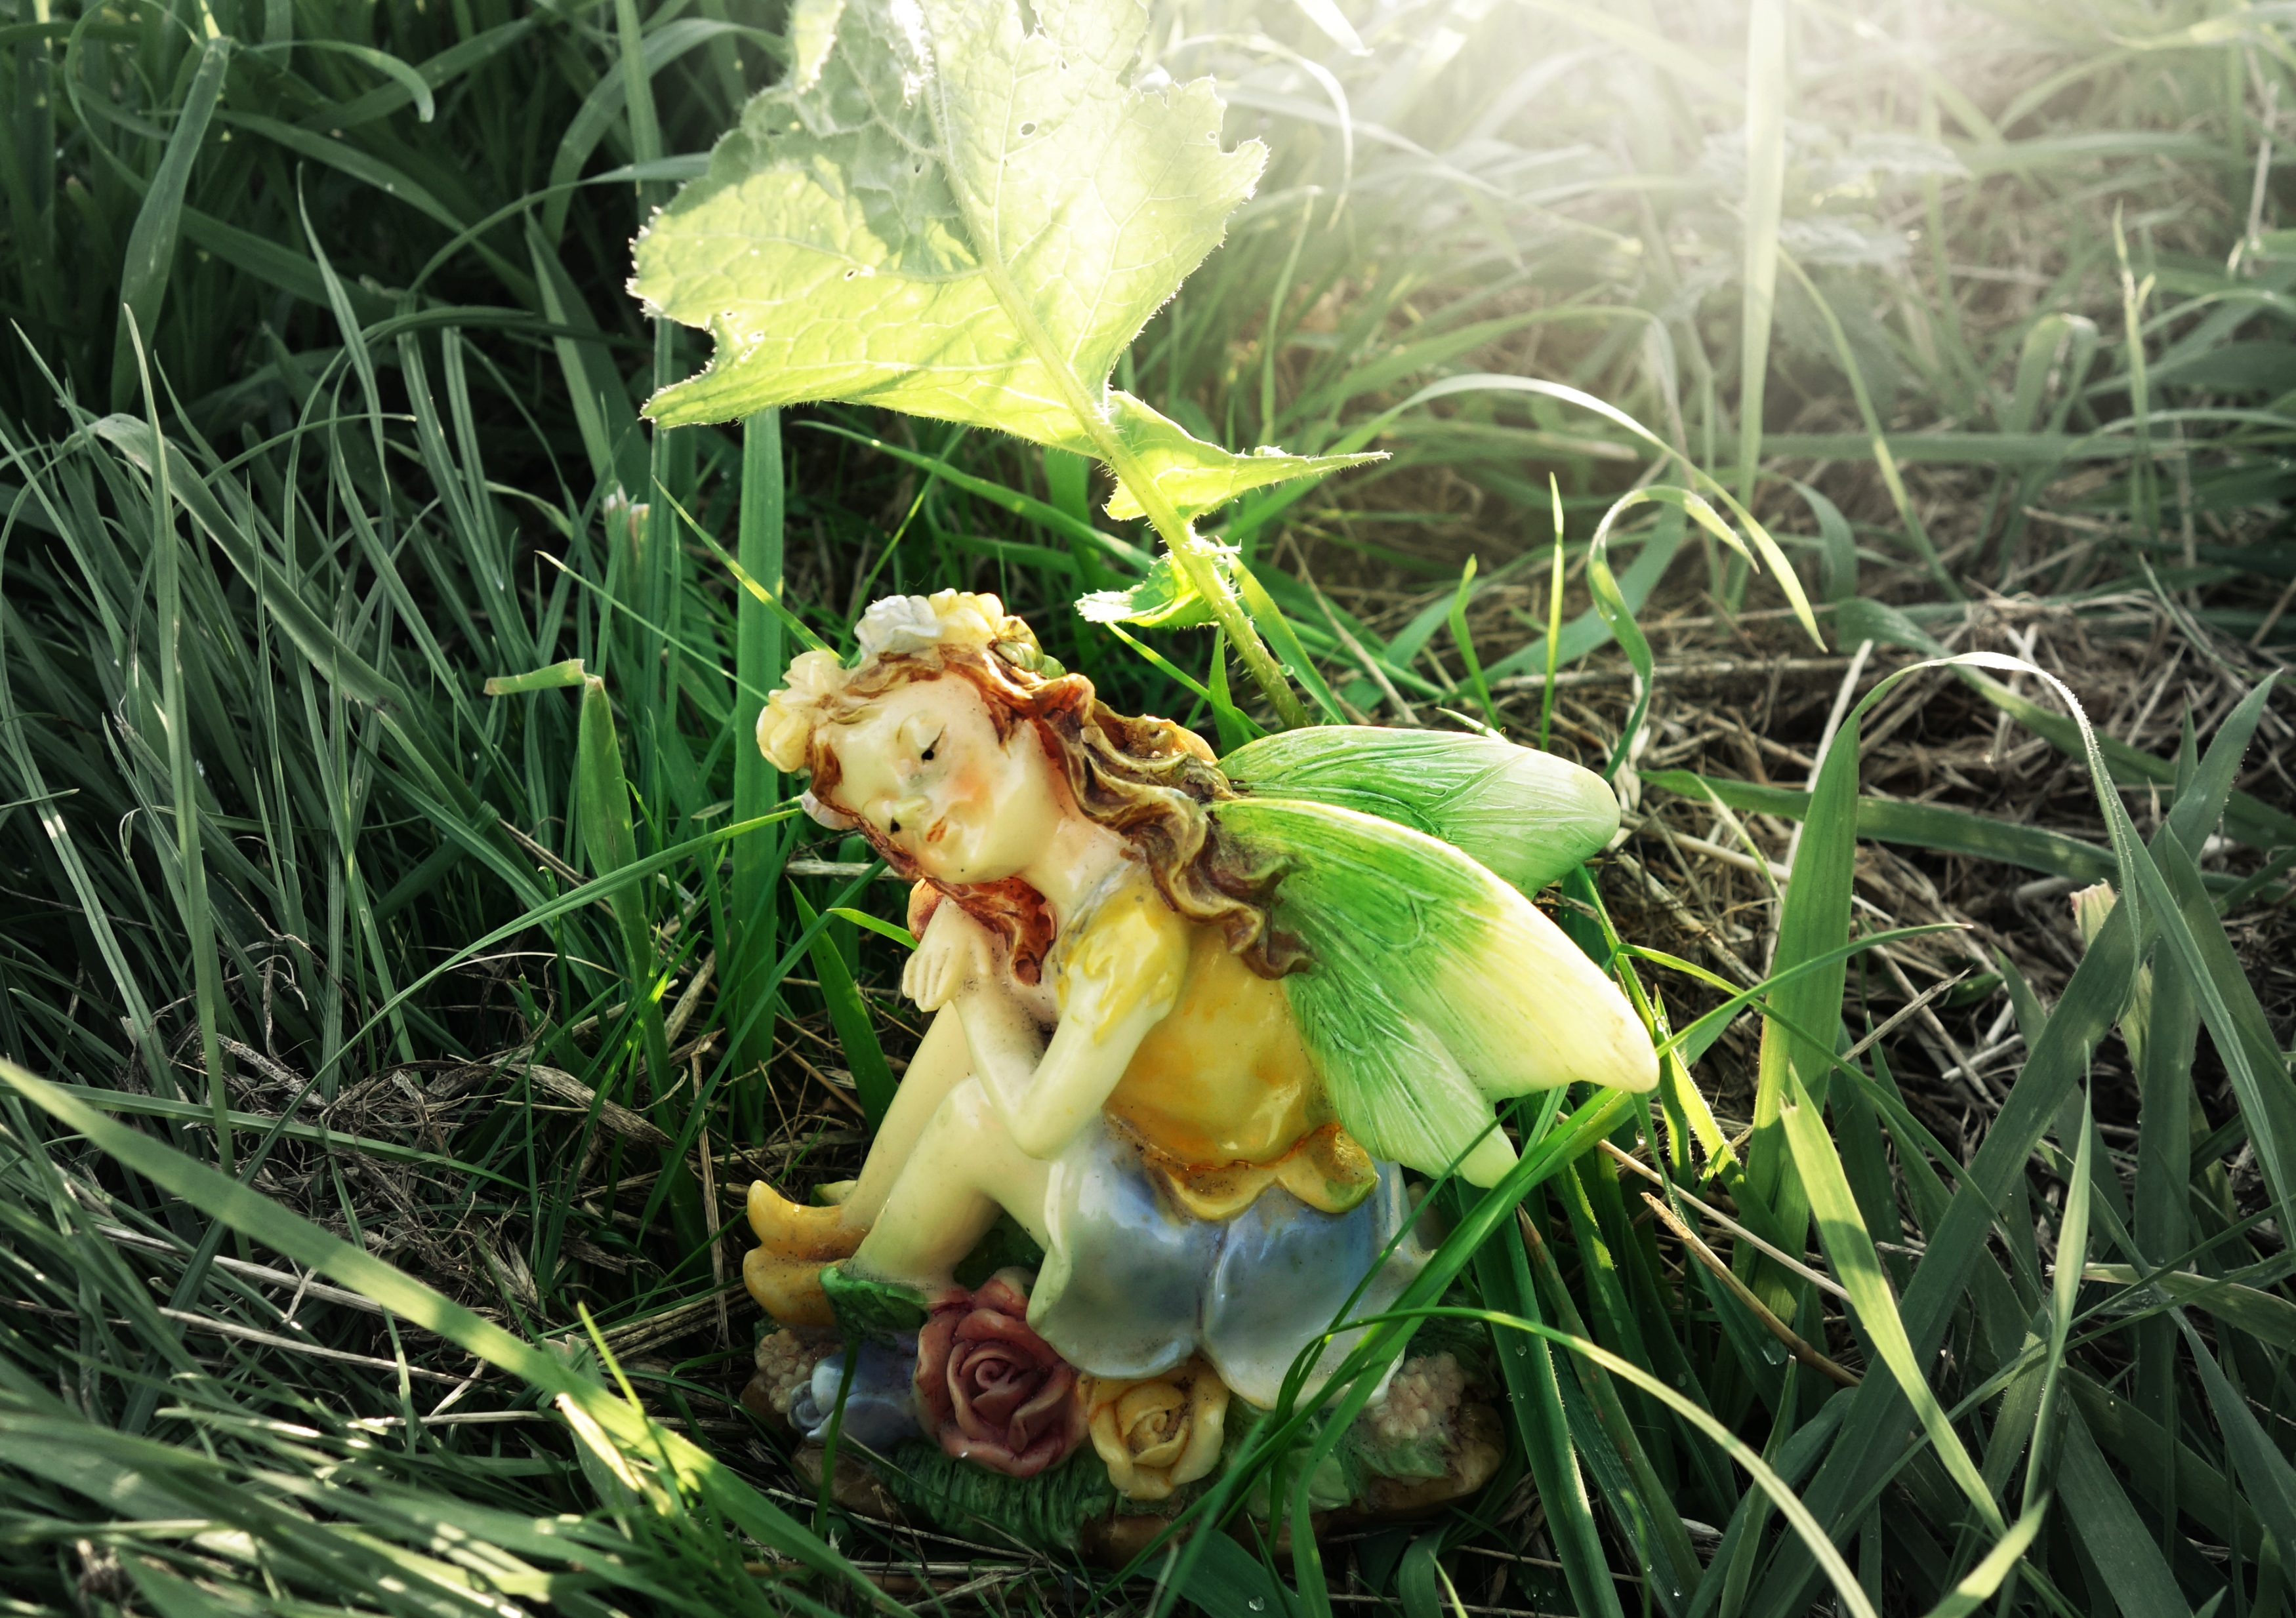
tree, nature, forest, grass, plant, leaf, flower, green, jungle, botany, flora, fairy tale, rainforest, statuette, fantasy, magic, woodland, imagination, habitat, fairy, tale, macro photography, flowering plant, pixie, natural environment, land plant